N'oubliez pas les paroles !

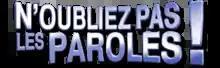
Show's logo

N'oubliez pas les paroles ! is a French televised series based on the international series "Don't Forget the Lyrics!". It broadcasts on the television station "France 2" as of 15 December 2007 and is produced by Air Productions. The show has already broadcast for more than 5000 episodes. The 500th show was on 23 February 2011. On 5 September 2011, the contest was restructured under a new formula. The 5000th show was on 15 April 2021. On this occasion, the 2 biggest winners of the show, Kevin and Margaux played for the Chronic Fatigue Syndrome Association. Some famous French singers also appeared such as Kendji Girac, Vianney, Claudio Capéo and Pascal Obispo.